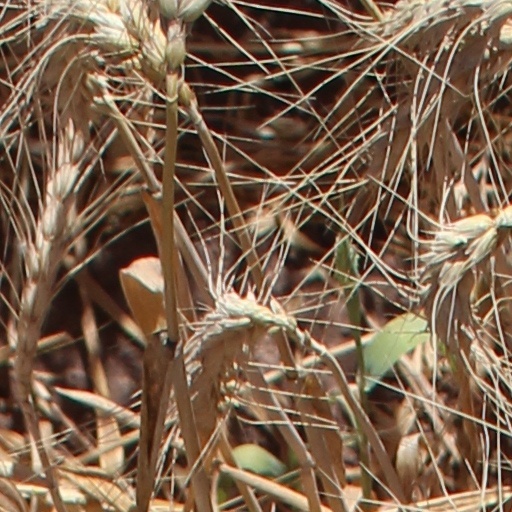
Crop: wheat